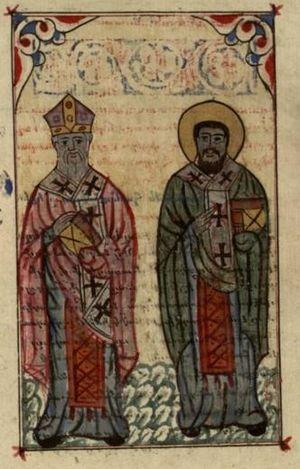
Saint Athanase et saint Cyrille de Jérusalem.Questions d'Athanase d'Alexandrie, réponses de Cyrille de Jérusalem.Proche-Orient. XVIIe.